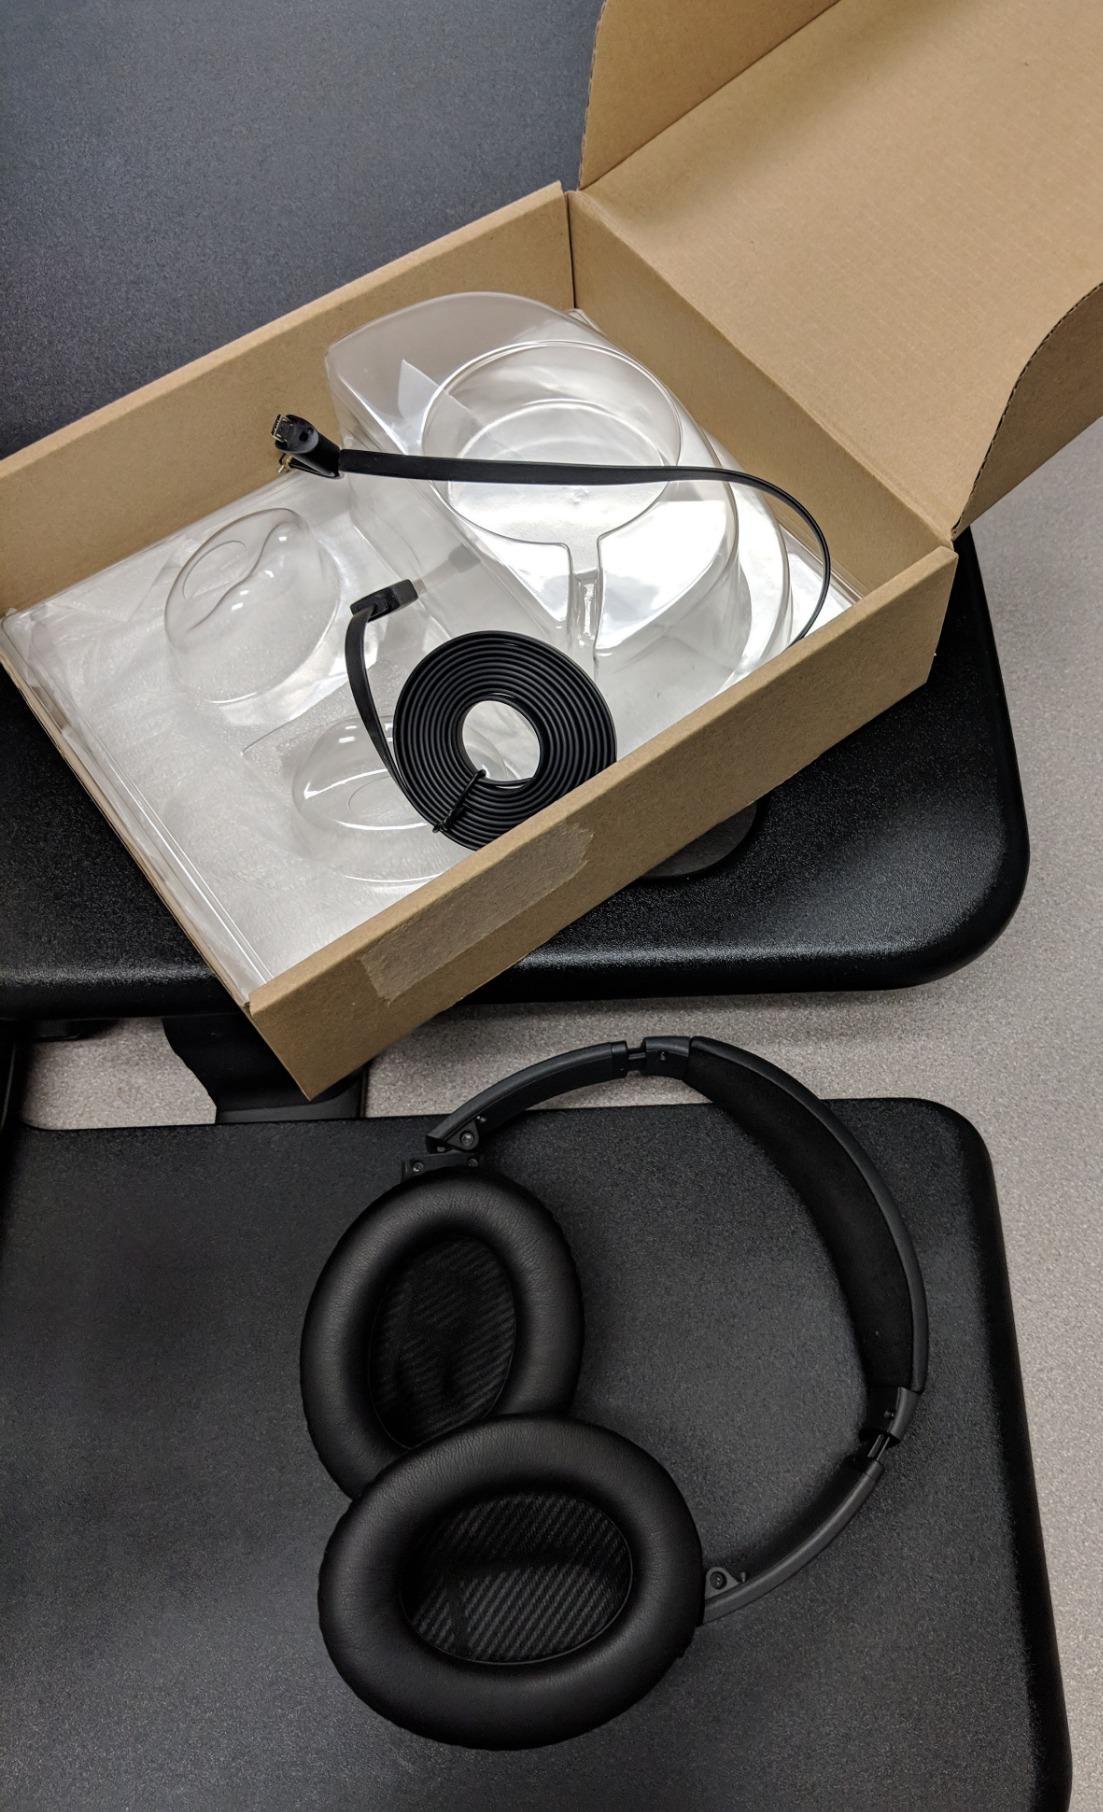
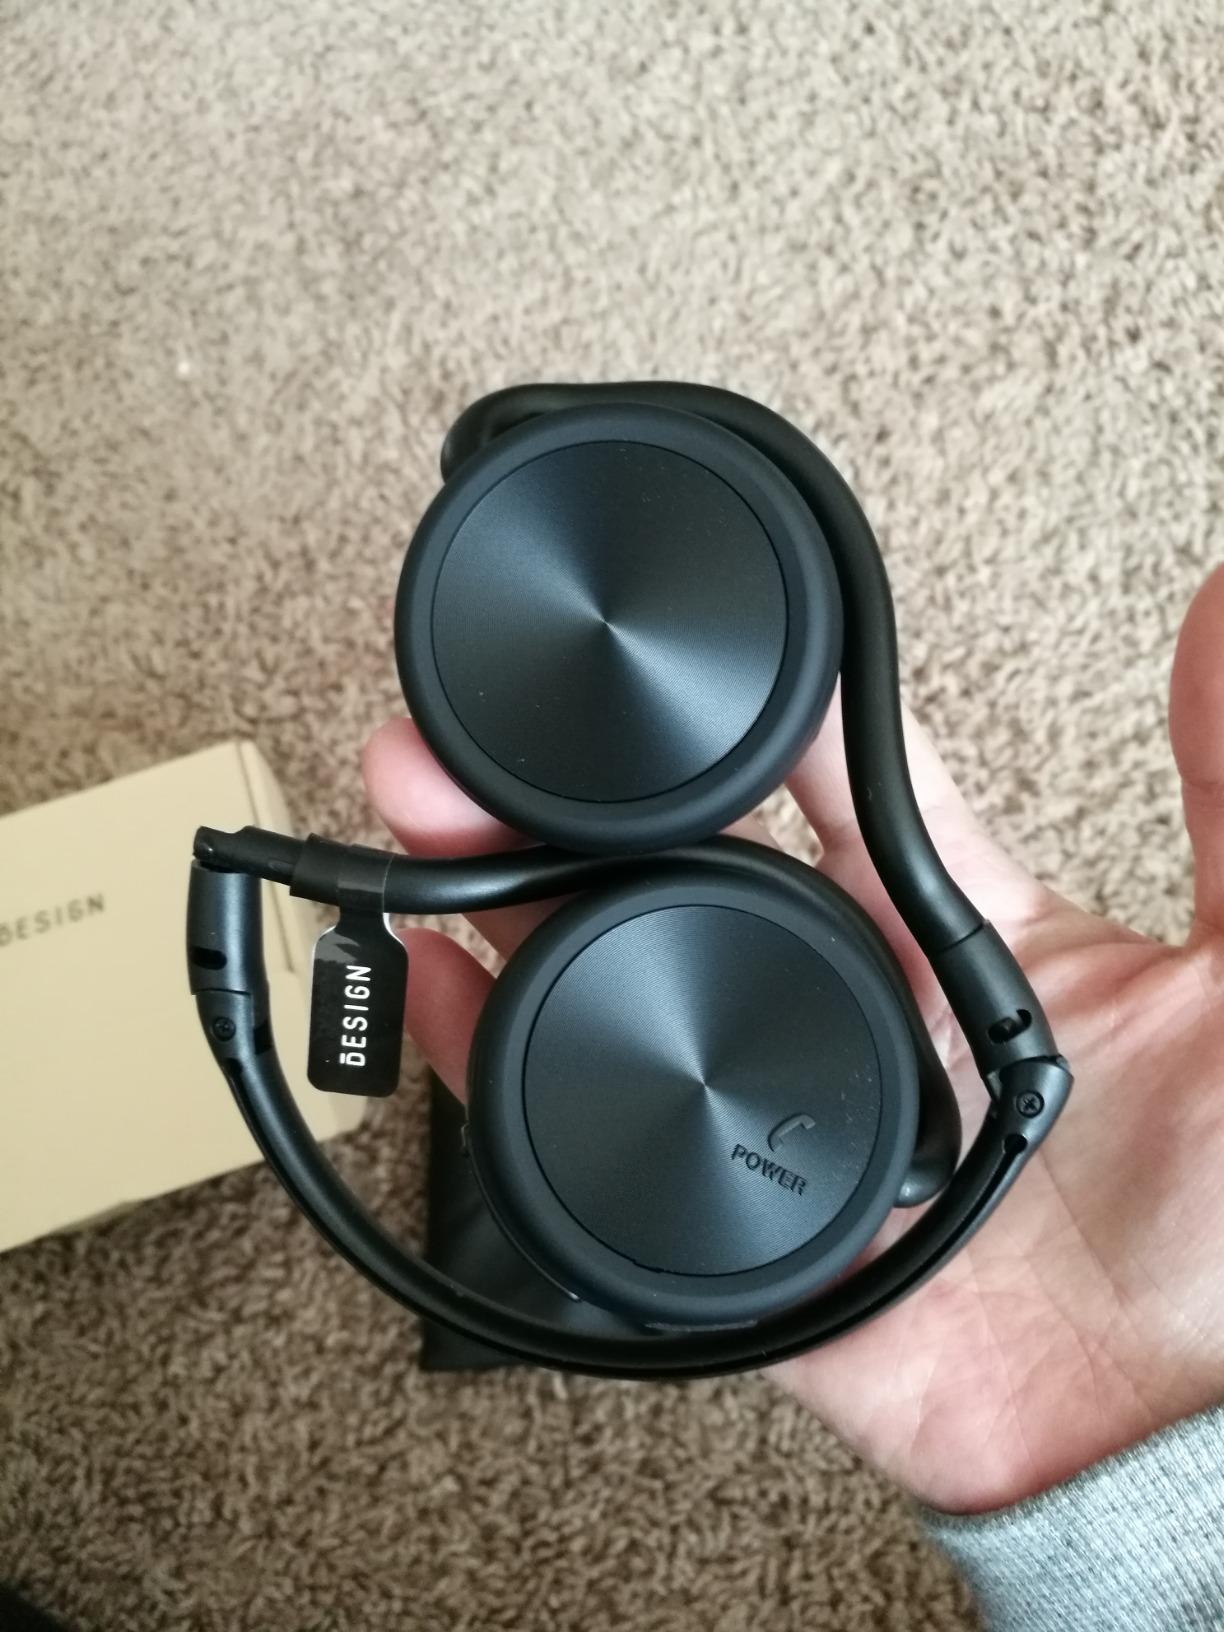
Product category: headphones
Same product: no